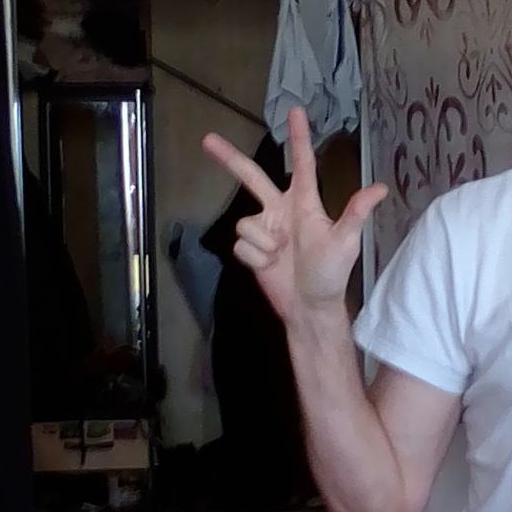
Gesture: three2